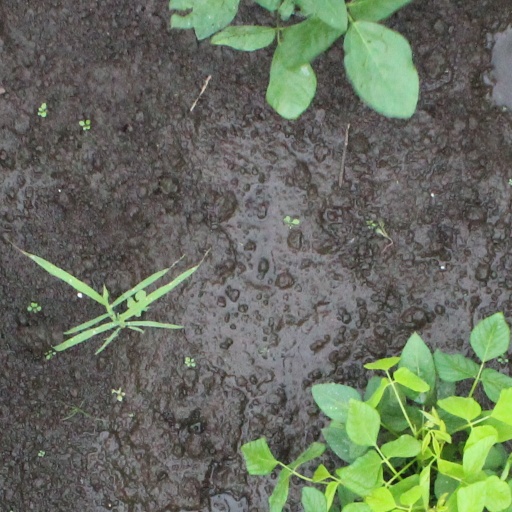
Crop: soybean